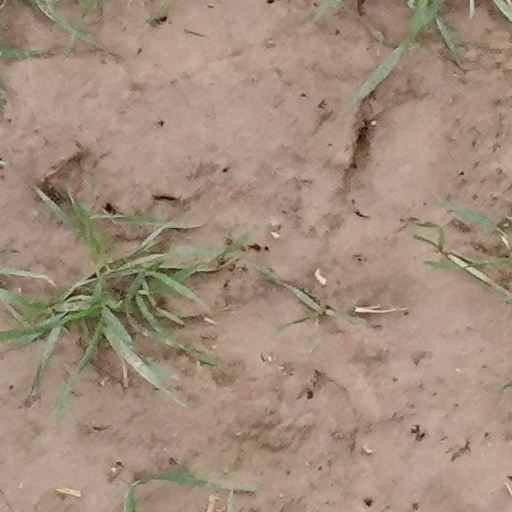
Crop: wheat